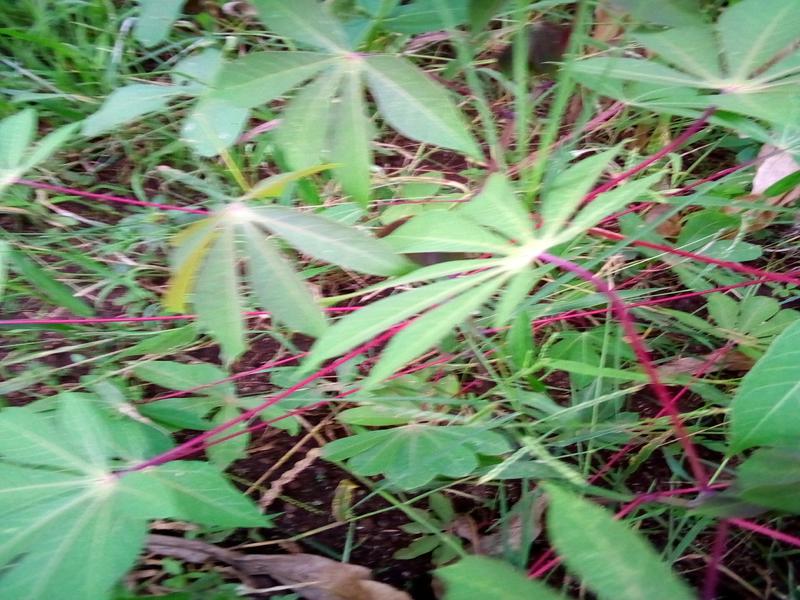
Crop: cassava
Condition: healthy